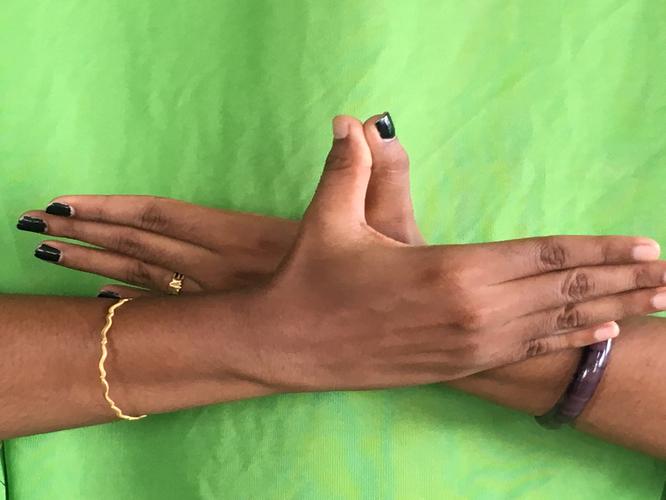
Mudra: Garuda
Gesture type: double_hand